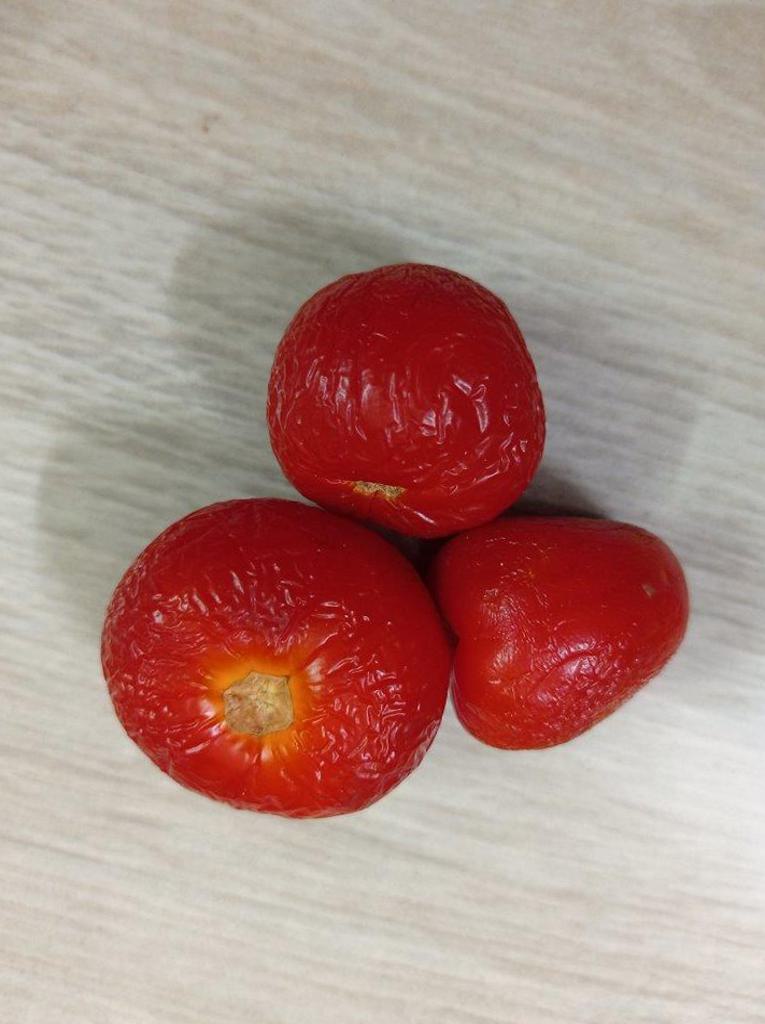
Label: Rotten